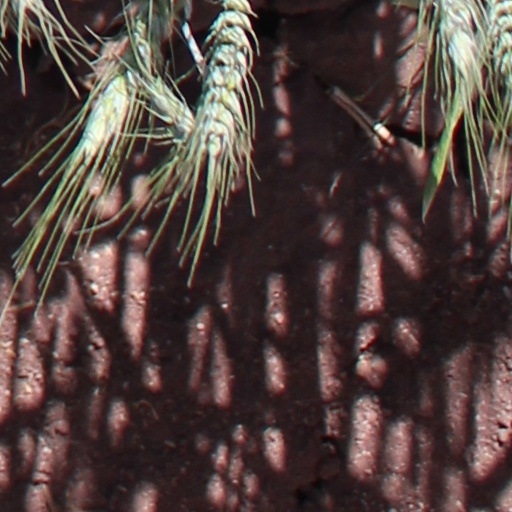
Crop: wheat